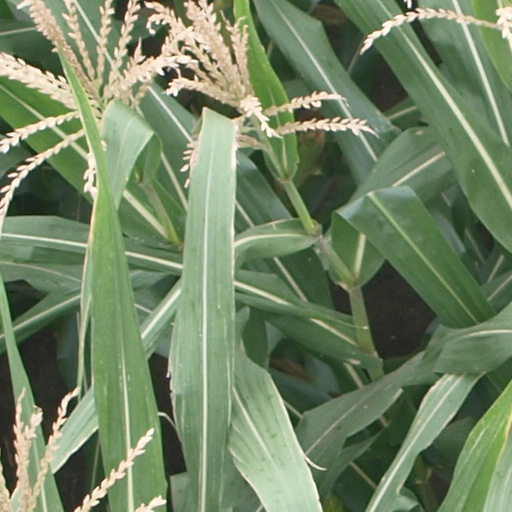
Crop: maize; corn